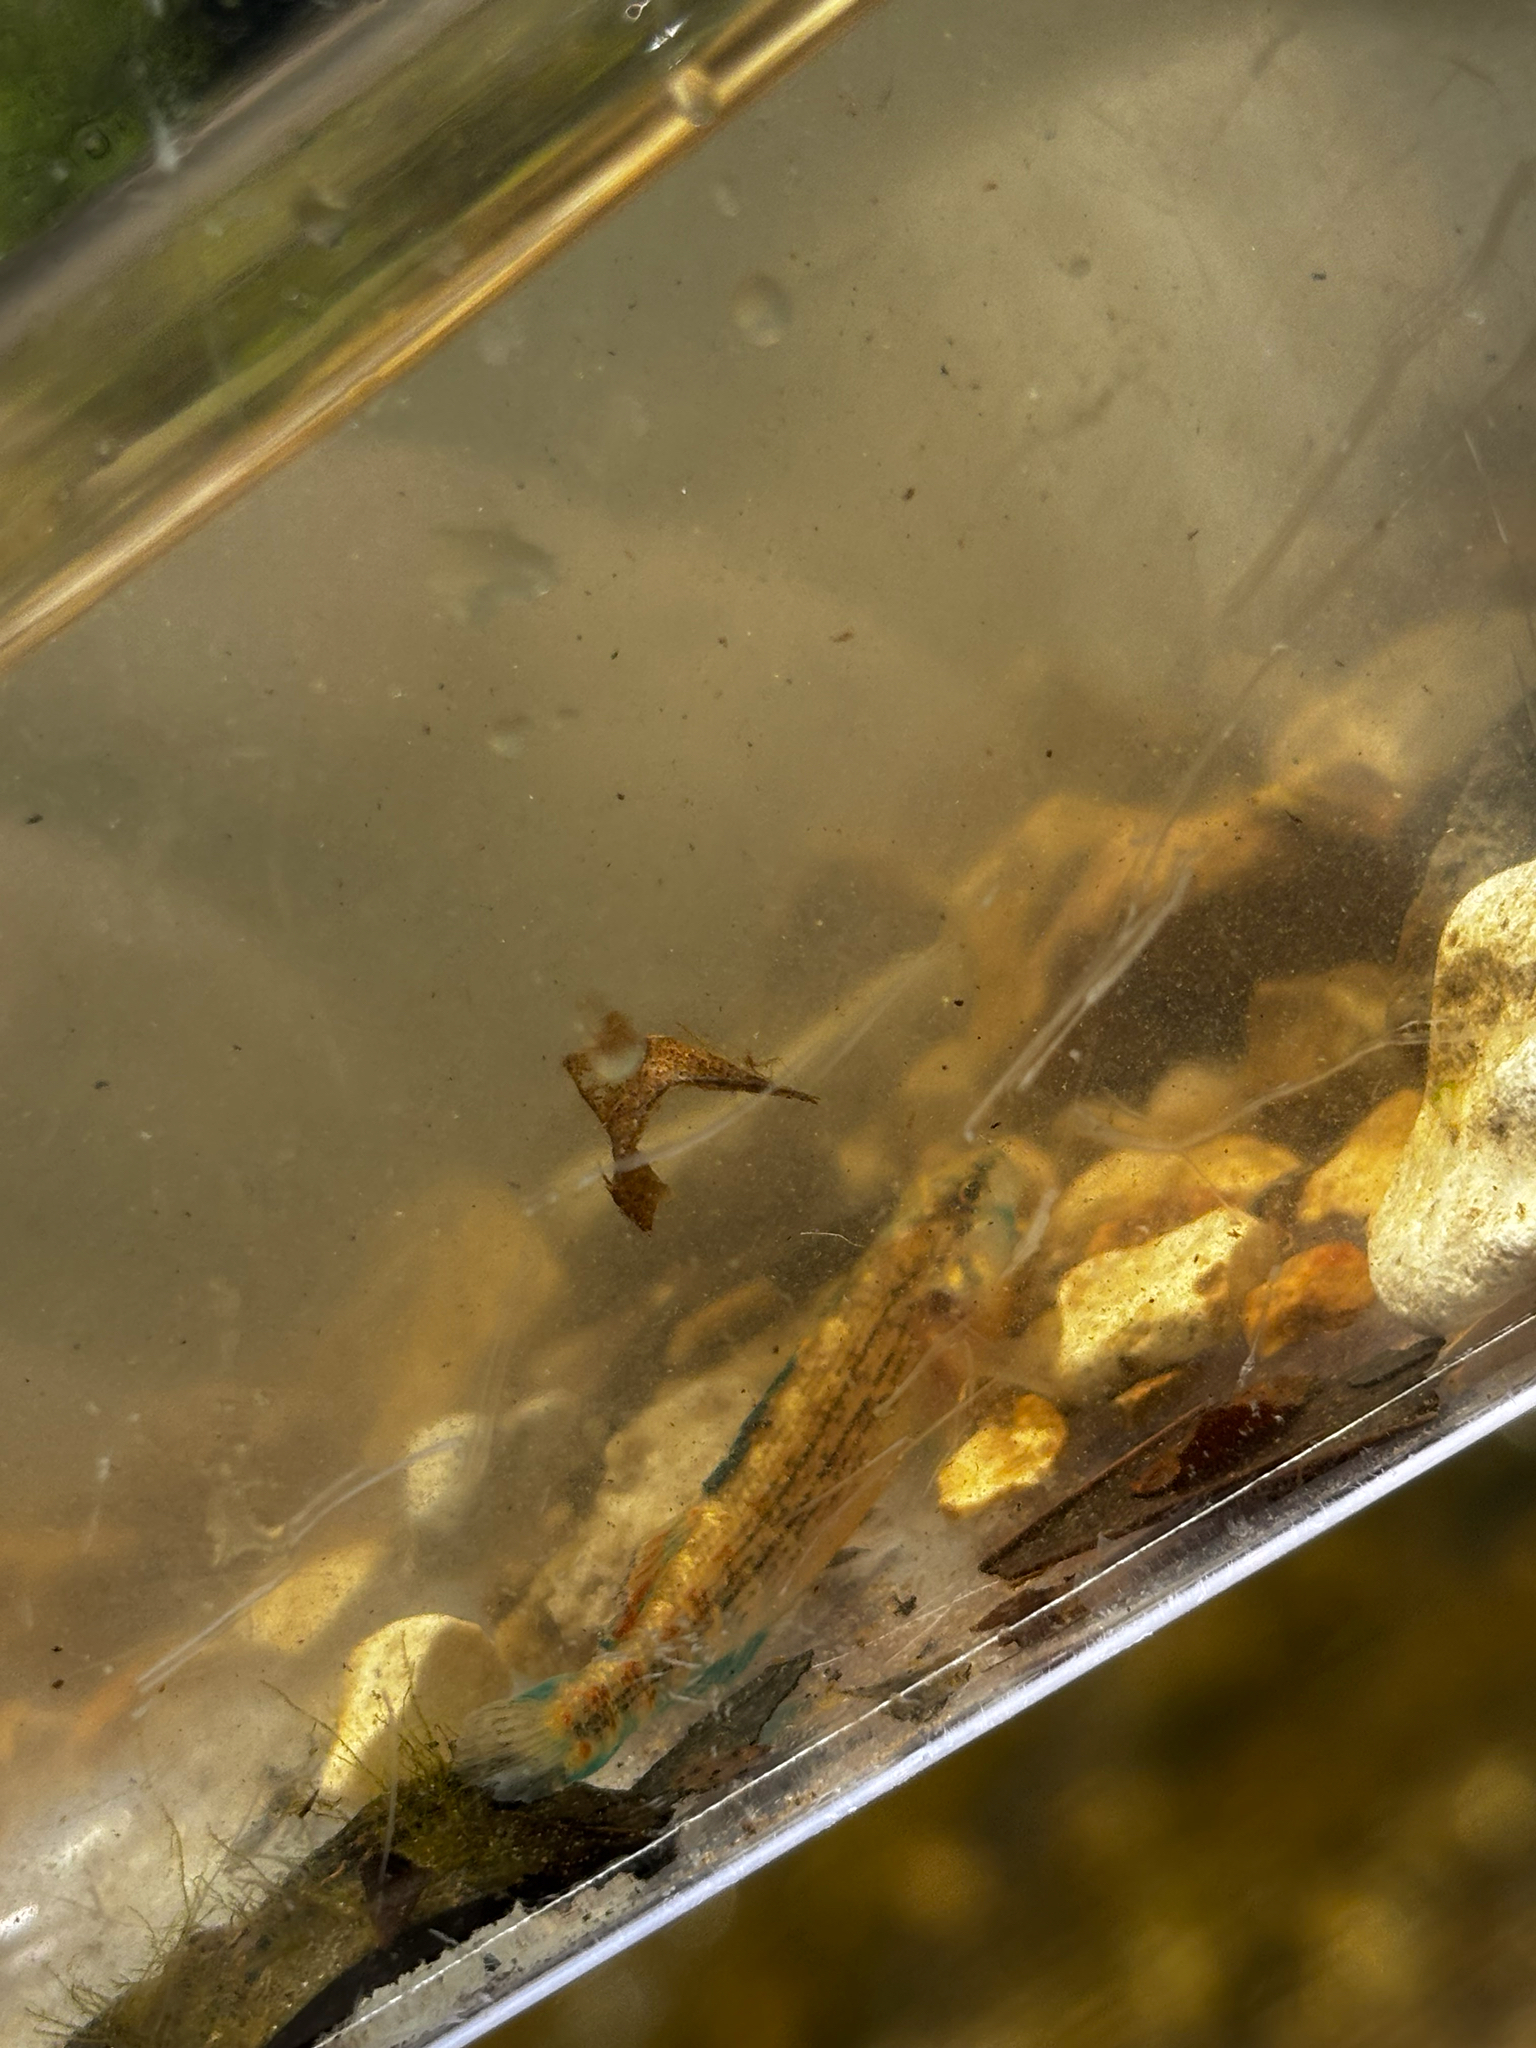
fish (species not among the labelled classes)